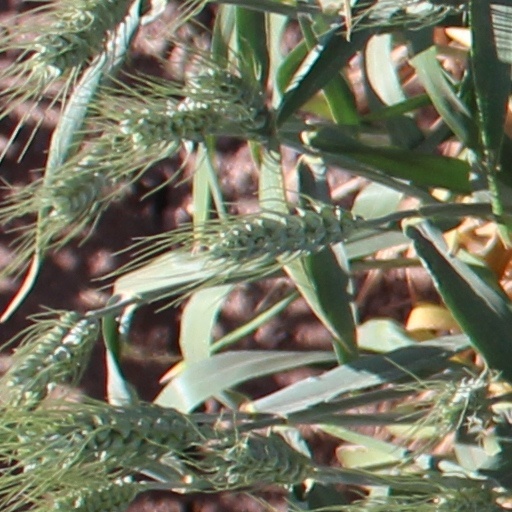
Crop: wheat